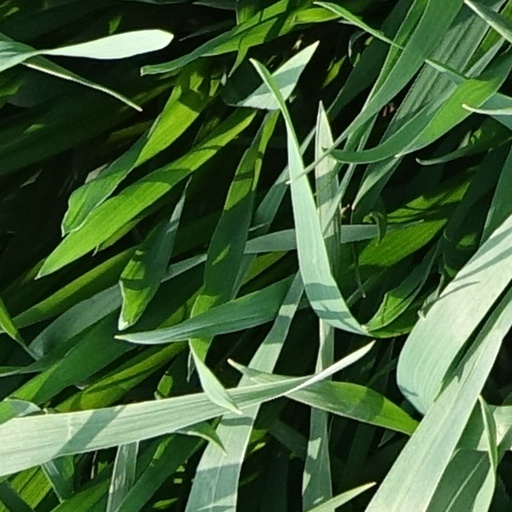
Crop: wheat